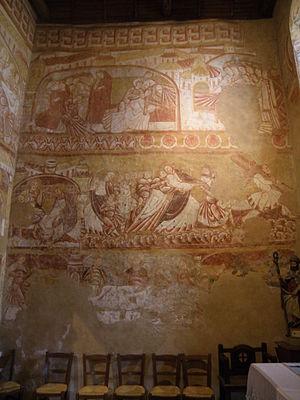
Fresques du mur nord du chœur de l'église Saint-Martin de Nohant-Vic
Les fresques de l'église Saint-Martin de Vic sont le décor peint qui s'étend sur le chœur et l'abside de l'église Saint-Martin de Vic. Ces fresques uniques font la célébrité de l'église et du lieu. Elles ont été reconstituées à l'identique en deux lieux très différents : à la Cité de l'architecture et du patrimoine de Paris et à Naruto au Japon au Musée d'art Ōtsuka.